John A. Murphy

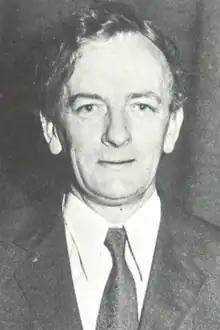
Murphy in 1971

John A. Murphy (17 January 1927 – 28 February 2022) was an Irish historian and senator. He was professor of history at University College Cork (UCC).